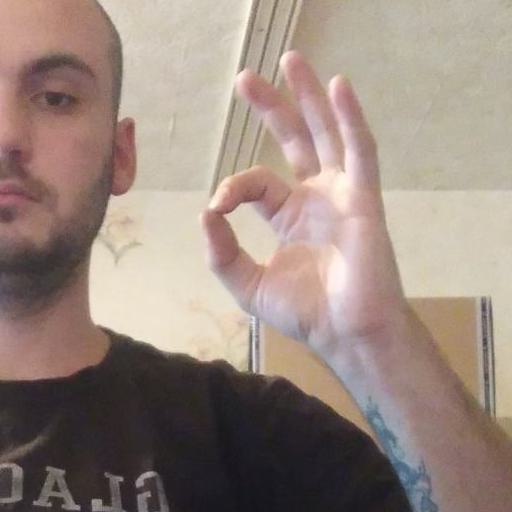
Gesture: ok